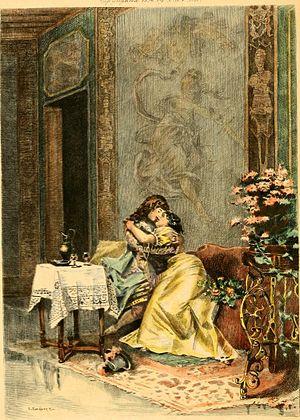
Jules Pierre Théophile Gautier, né à Tarbes le 30 août 1811 et mort à Neuilly-sur-Seine le 23 octobre 1872, est un poète, romancier et critique d'art français.